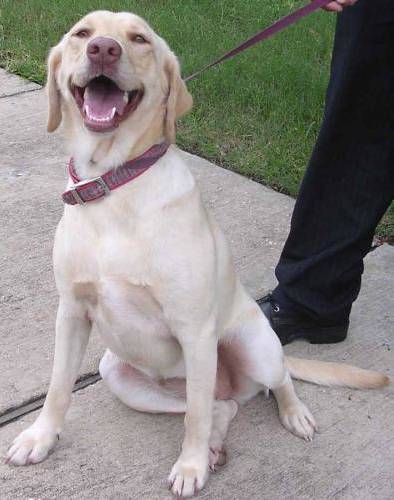
Label: dog